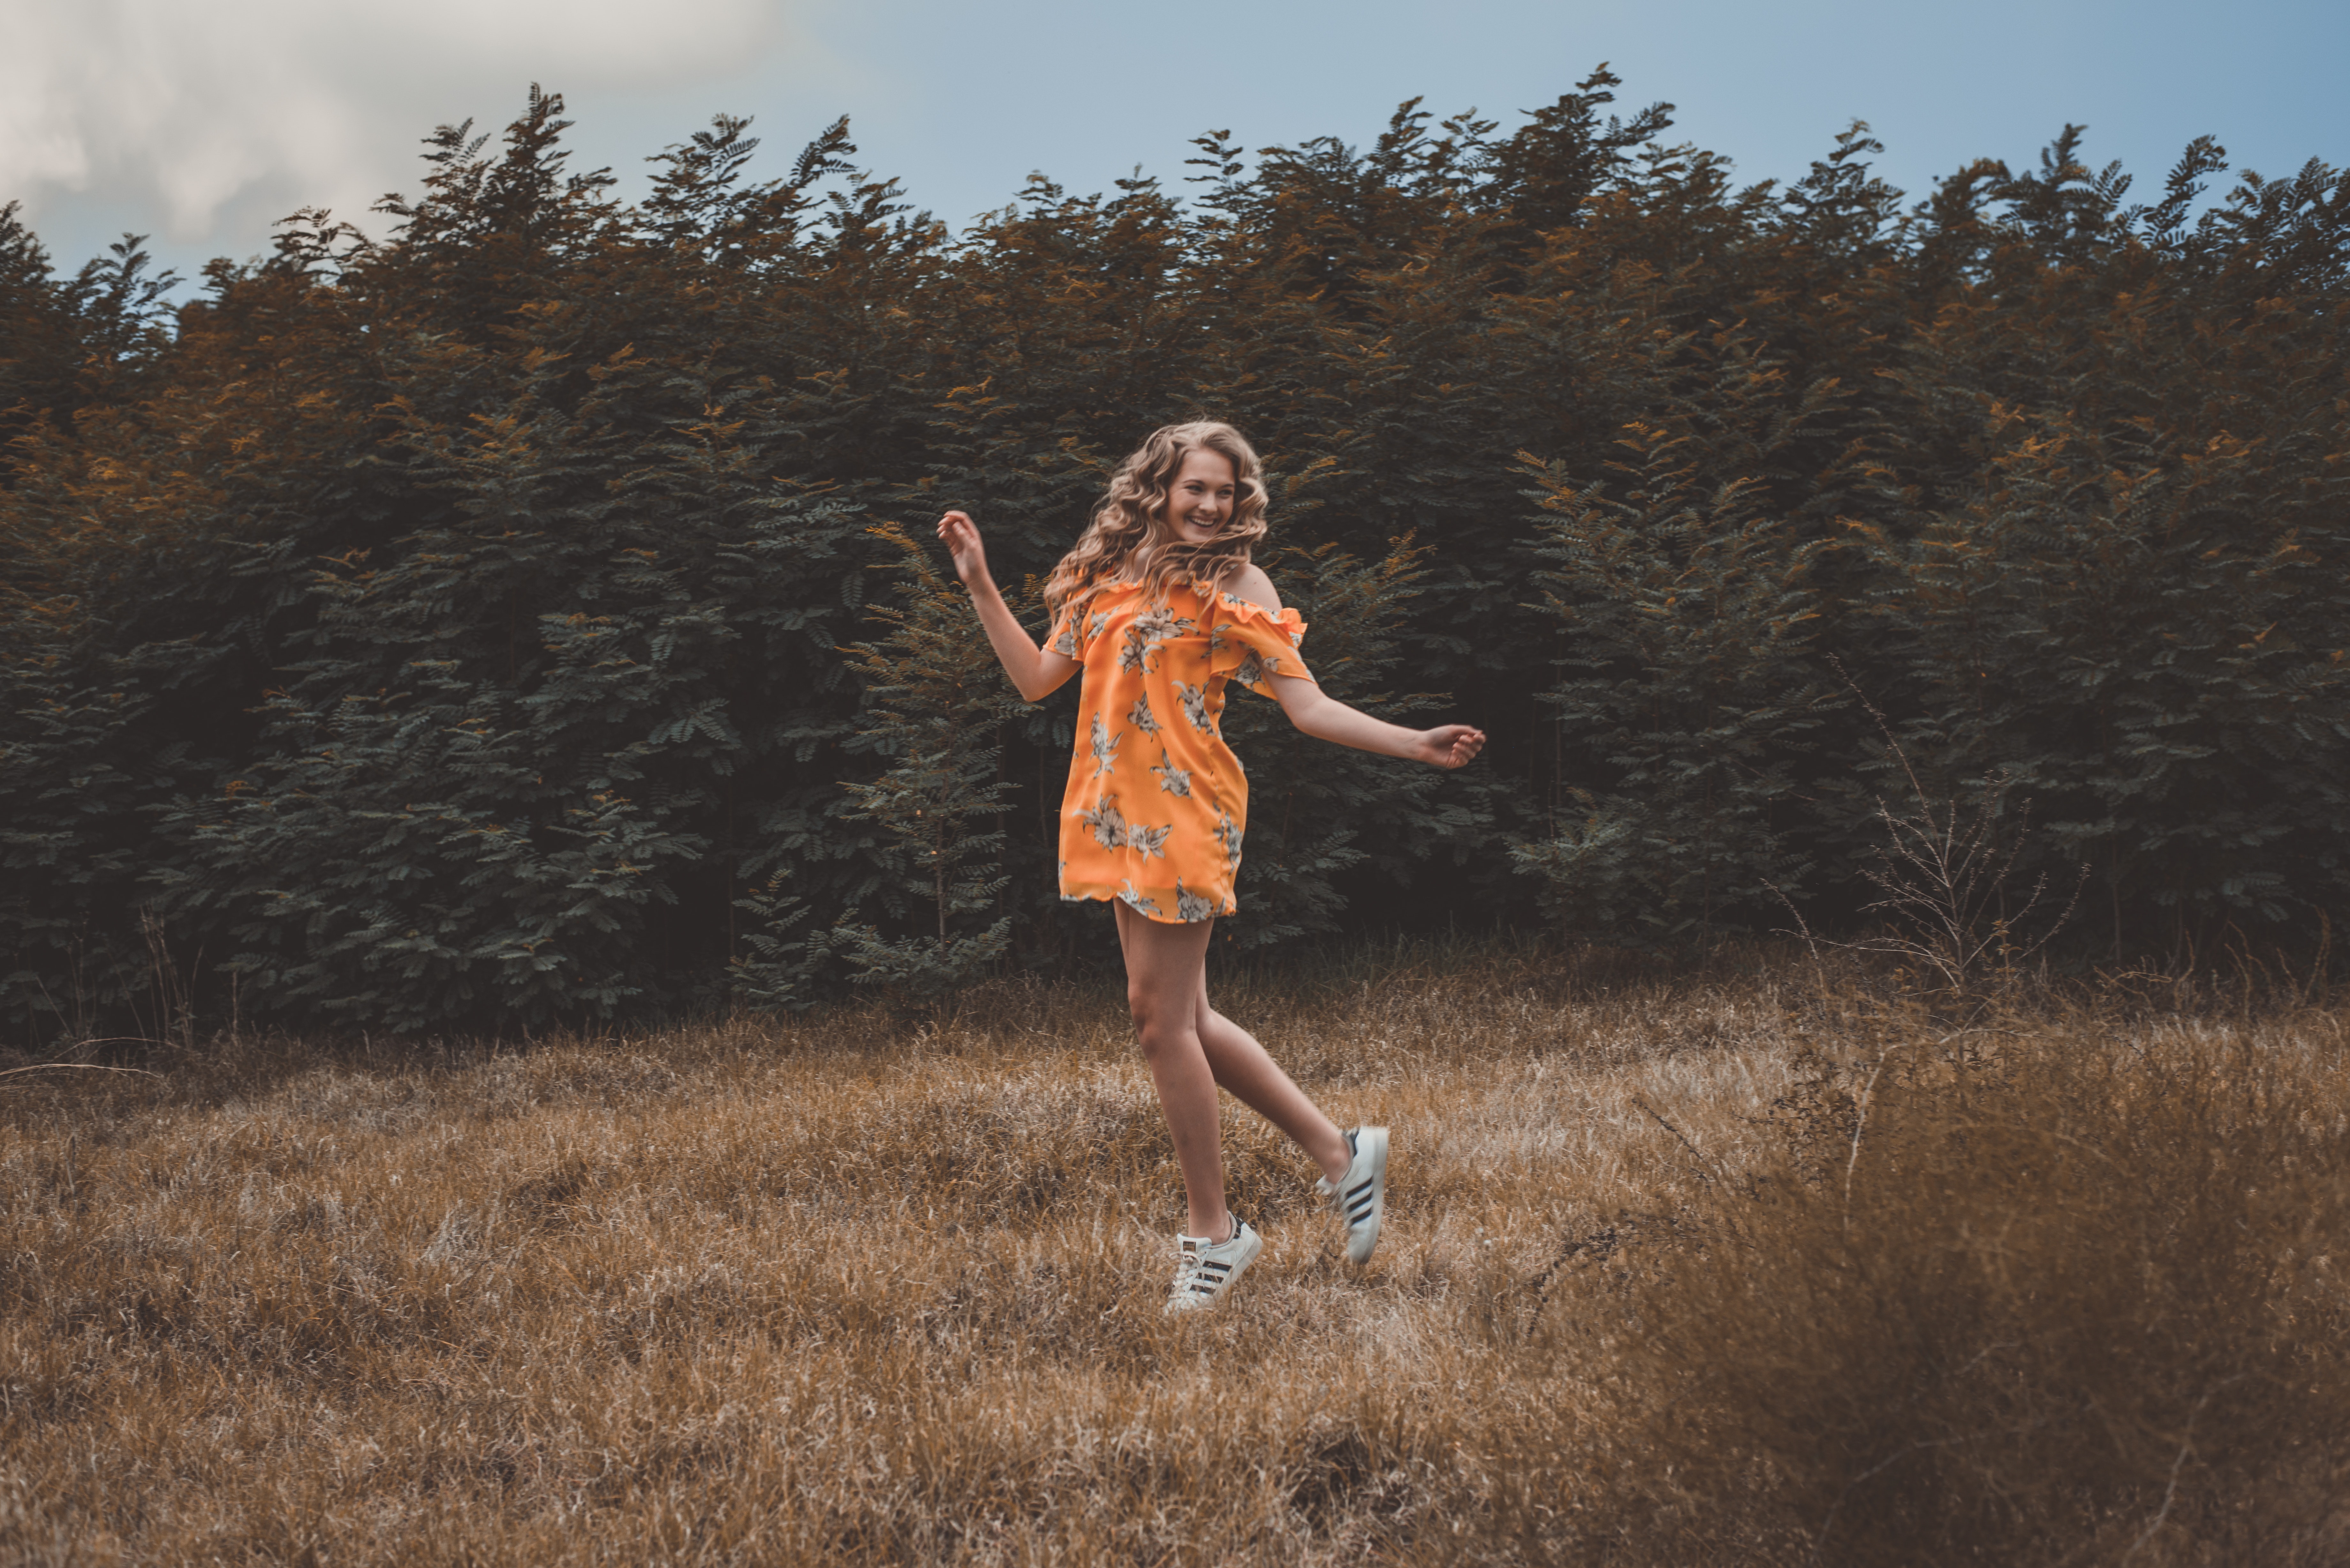
People in nature, fun, sky, grass, jumping, grass family, ecoregion, happy, tree, summer, meadow, field, grassland, photography, dress, prairie, recreation, plant, fawn